Bachelors Walk, Dublin

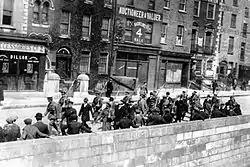
Prisoners are marched, under guard, along Bachelors Walk following the Easter Rising of 1916

Bachelors Walk is a street and quay on the north bank of the Liffey, Dublin, Ireland. It runs between Liffey Street Lower (to the west) and O'Connell Street Lower and O'Connell Bridge (to the east). It was the setting for an eponymous TV series in the early 2000s.